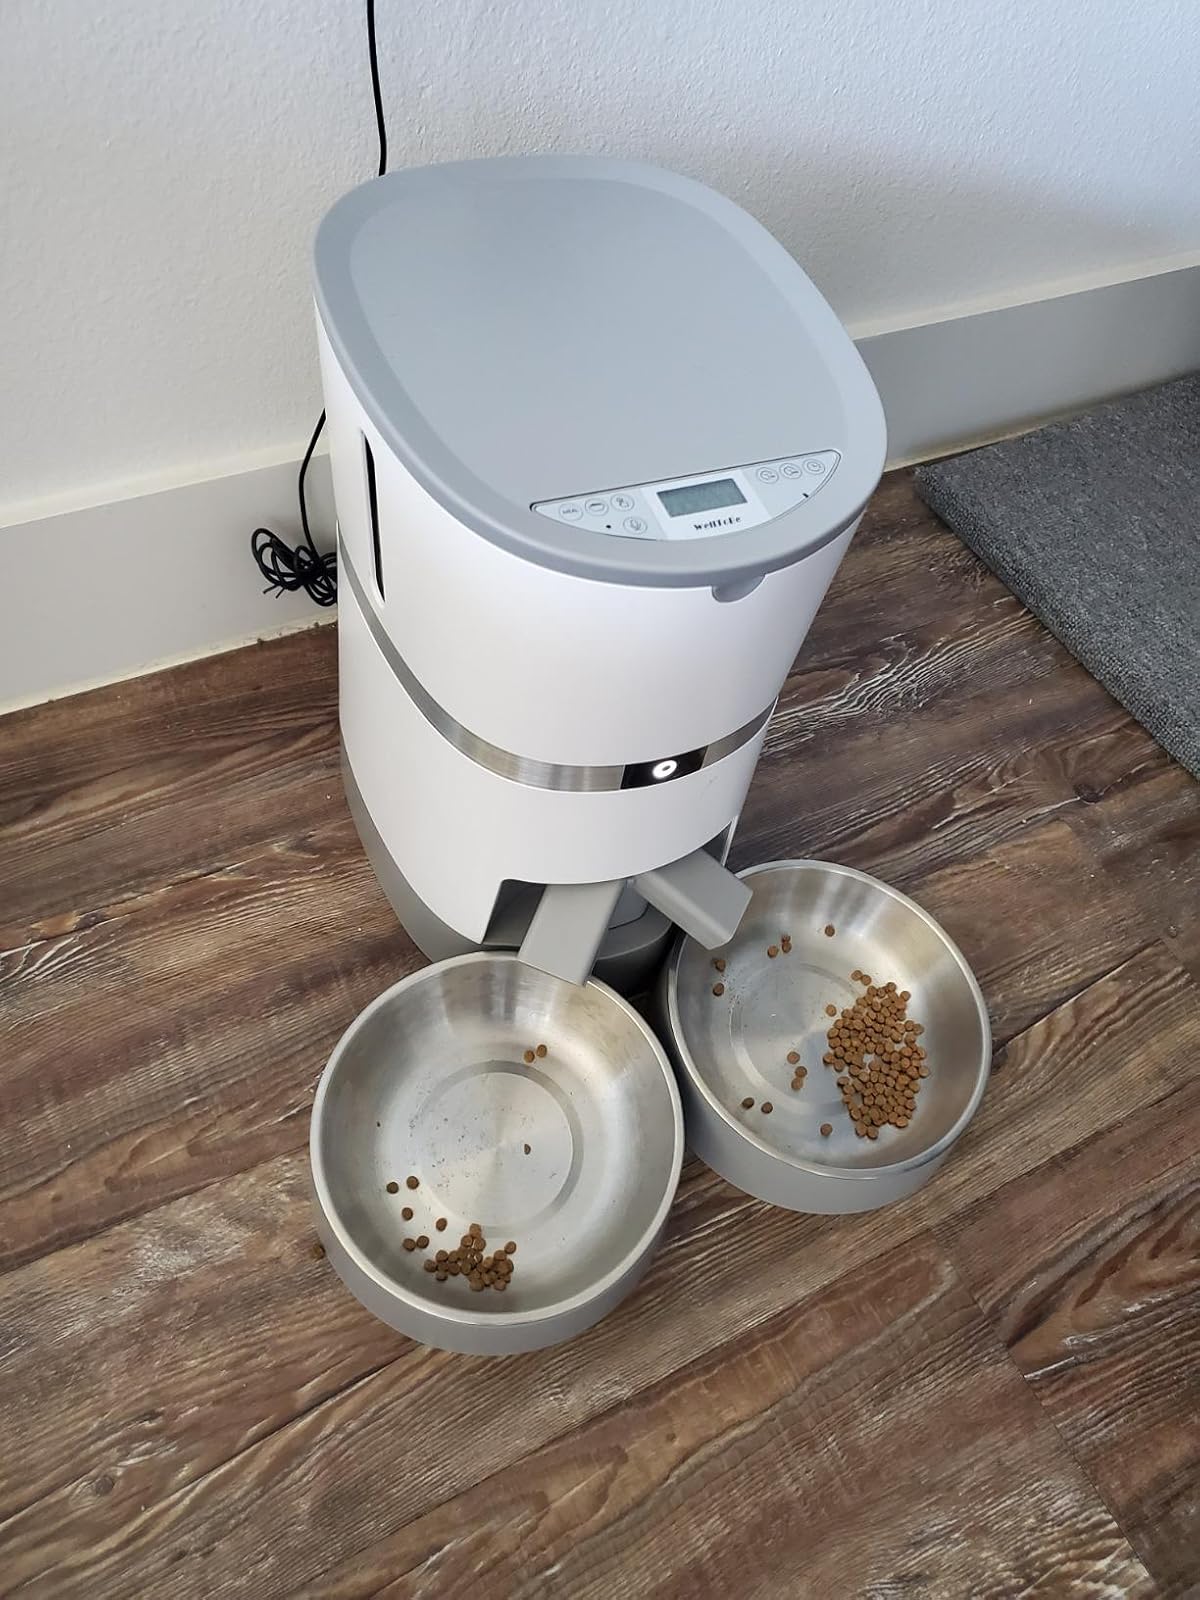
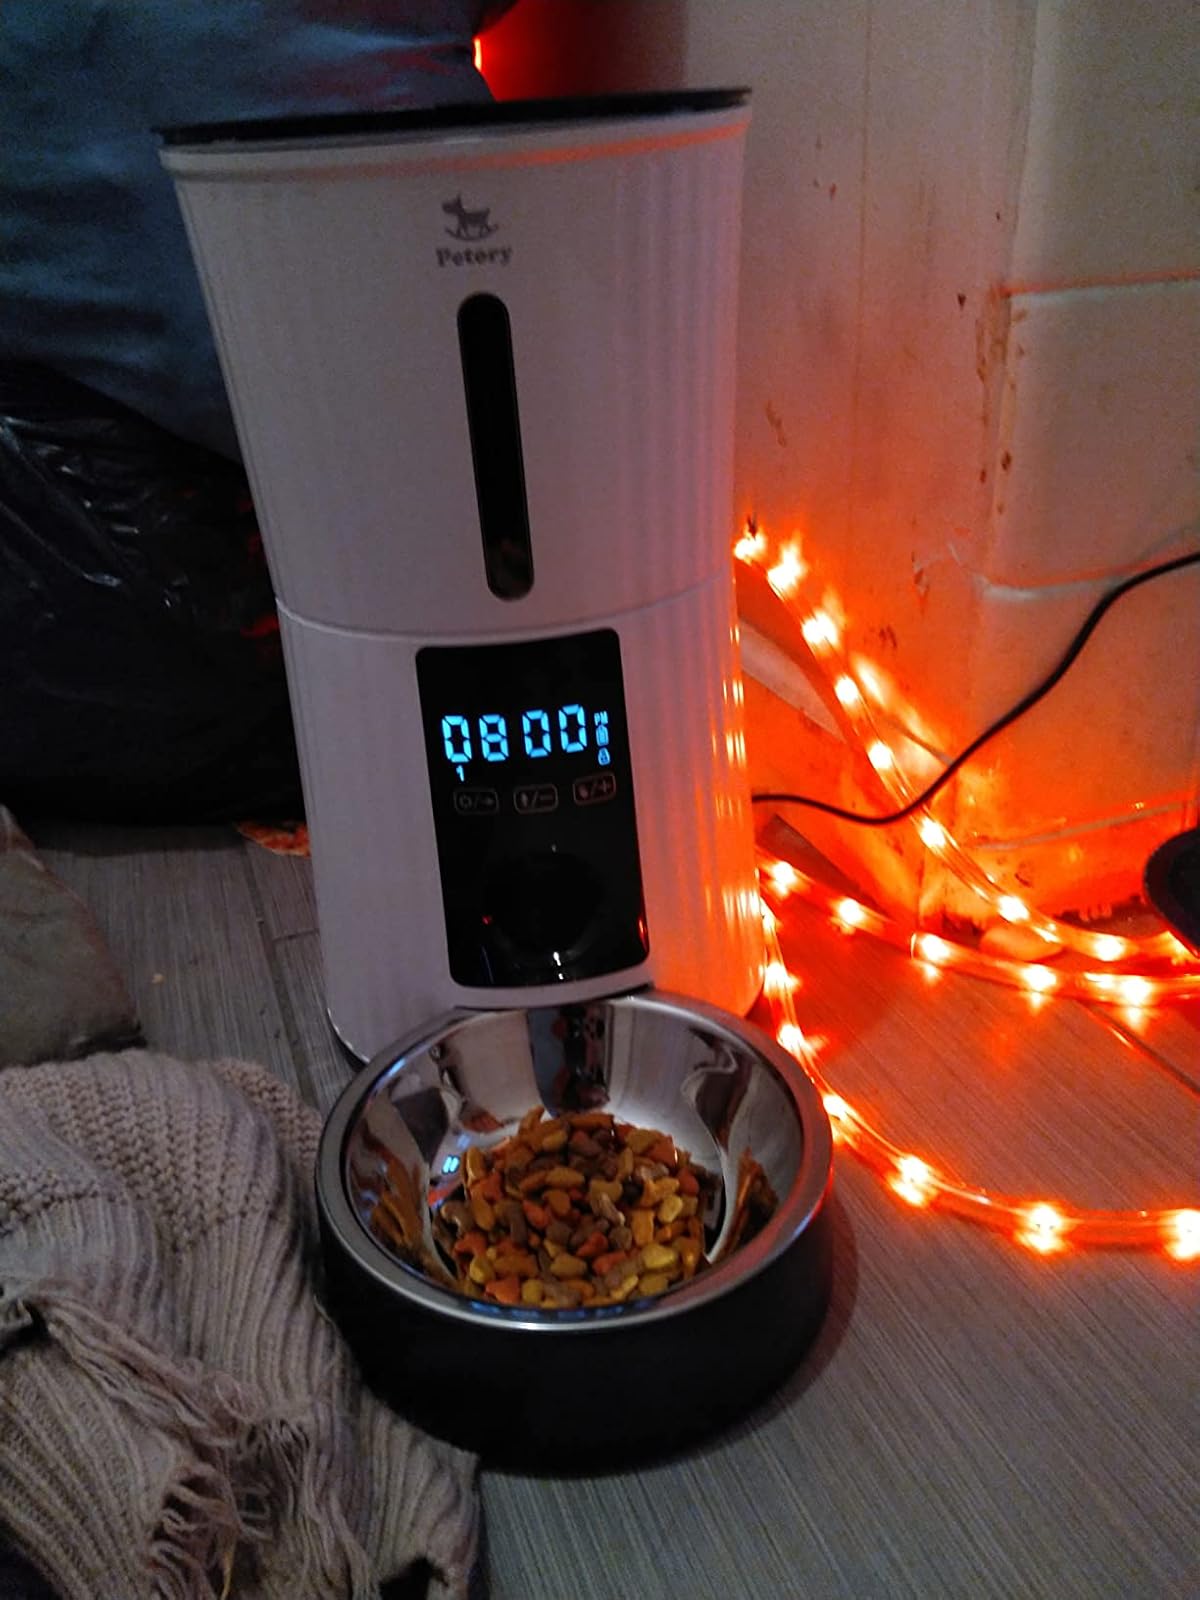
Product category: items_feeder
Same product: no